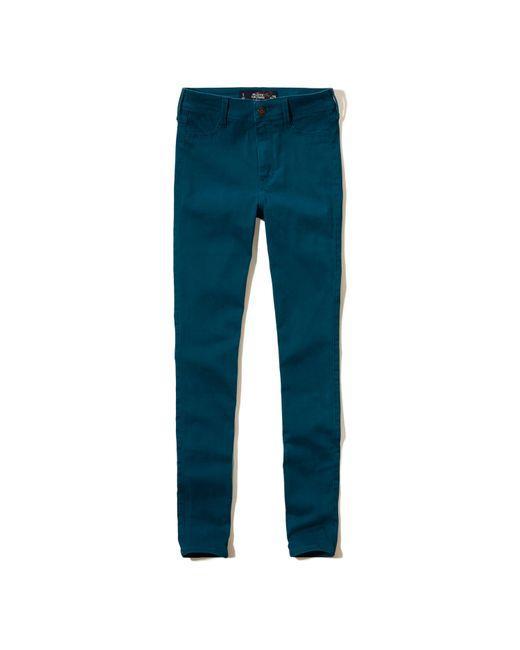
Slim Fit stilvolle Freizeithose für Damen